Ripple, Kent

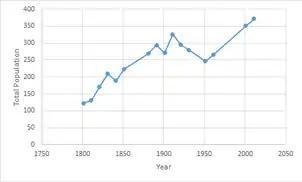

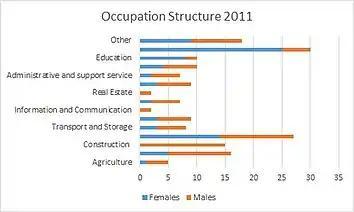

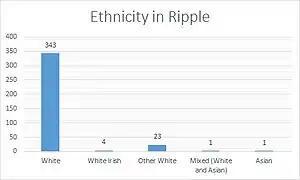

The occupational structure from 1881 shows the different occupations that the residents of Ripple had adopted, with the majority being involved in the agricultural sector. Males are seen to have the highest number of people working in agriculture at 40 in comparison to females which had none recorded doing this job. The job role of agriculture is the most common occupation for males. The number of people with unknown occupations was higher for females at 51 compared to males at just 4 people, with it not being the social normality for women to have occupations in this decade which stems to the century of the Victorians, where many women had to stay at home to look after the children while the men went to work, for example on the farms. Their jobs could also be unofficial with them not wanting to have them recorded or even not fitting into a certain occupational role. The most common occupation for women that is officially titled was domestic service or offices, which could be considered to be a stereotypical job compared to others, with the tradition of women being subjected to housework and maternal duties naturally when getting married or being of a younger age to help out their mothers. When comparing the occupations of 1881 to the occupations from 2011, they are extremely different in roles with the 2011 statistics including more modern occupations such as technological and scientific jobs and also insurance and social security. The occupations also included construction, education and also agriculture in small amounts with just a small number of males (4 people) and females (1 person) partaking in this sector.